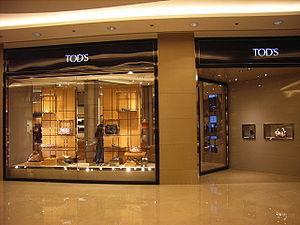
Tod's est un groupe de mode italien, spécialisé dans les mocassins et bottines de luxe pour hommes et femmes, symbole de confort et d'élégance.
« Made in Italy » est une indication de provenance qui signale l’origine d’un bien, sur la base des dispositions communautaires en matière d’origine non préférentielle d’un produit, qui, dans ce cas, concernent les produits provenant d’Italie. Selon une étude de marché menée par Statista concernant le "Made-In-Country-Index 2017" et publiée par le magazine Forbes le 27/03/2017, le « Made in Italy » occupe aujourd’hui la 7ᵉ place en termes de réputation parmi les consommateurs du monde entier. KPMG réputait le « Made en Italie » la troisième marque au monde en notoriété, après Coca Cola et Visa.